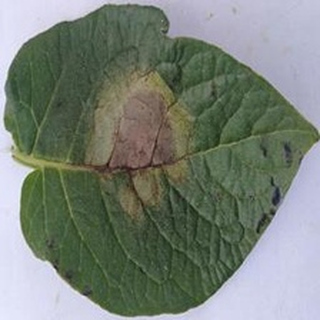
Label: potato_late_blight